Robert Waite Douglas

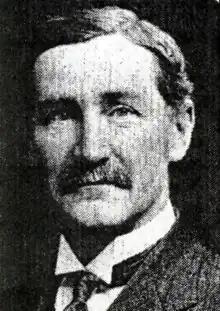
Robert Waite Douglas circa 1920

Robert Waite Douglas, known professionally as R. W. Douglas, was a Canadian librarian, bibliophile, editor, literary agent, author, and public speaker who served as Vancouver, British Columbia's chief librarian from 1911 to 1924 and as the first president of the British Columbia Library Association. Under his direction, the Vancouver Public Library grew greatly in size, its circulation increased and a number of rare books were added to its collection as he worked to make the Vancouver Library one of the "finest libraries on the continent."